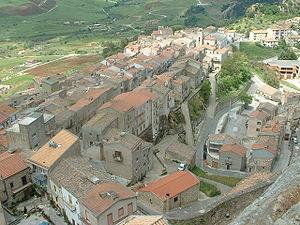
Sperlinga est une commune italienne de la province d'Enna dans la région Sicile.